George H. Heilmeier

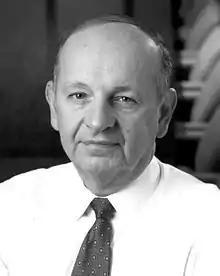

George Harry Heilmeier (May 22, 1936 – April 21, 2014) was an American engineer, manager, and a pioneering contributor to liquid crystal displays (LCDs), for which he was inducted into the National Inventors Hall of Fame. Heilmeier's work is an IEEE Milestone.